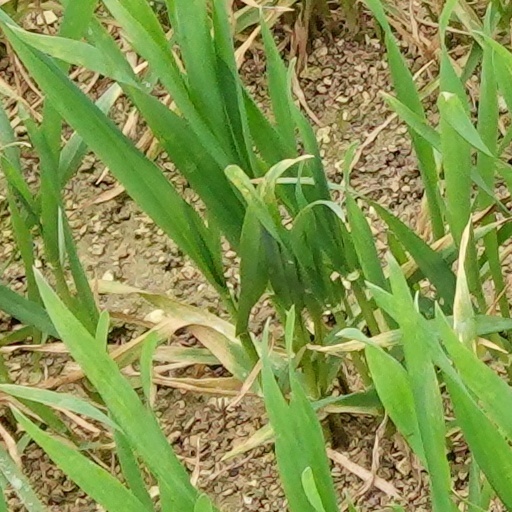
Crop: wheat